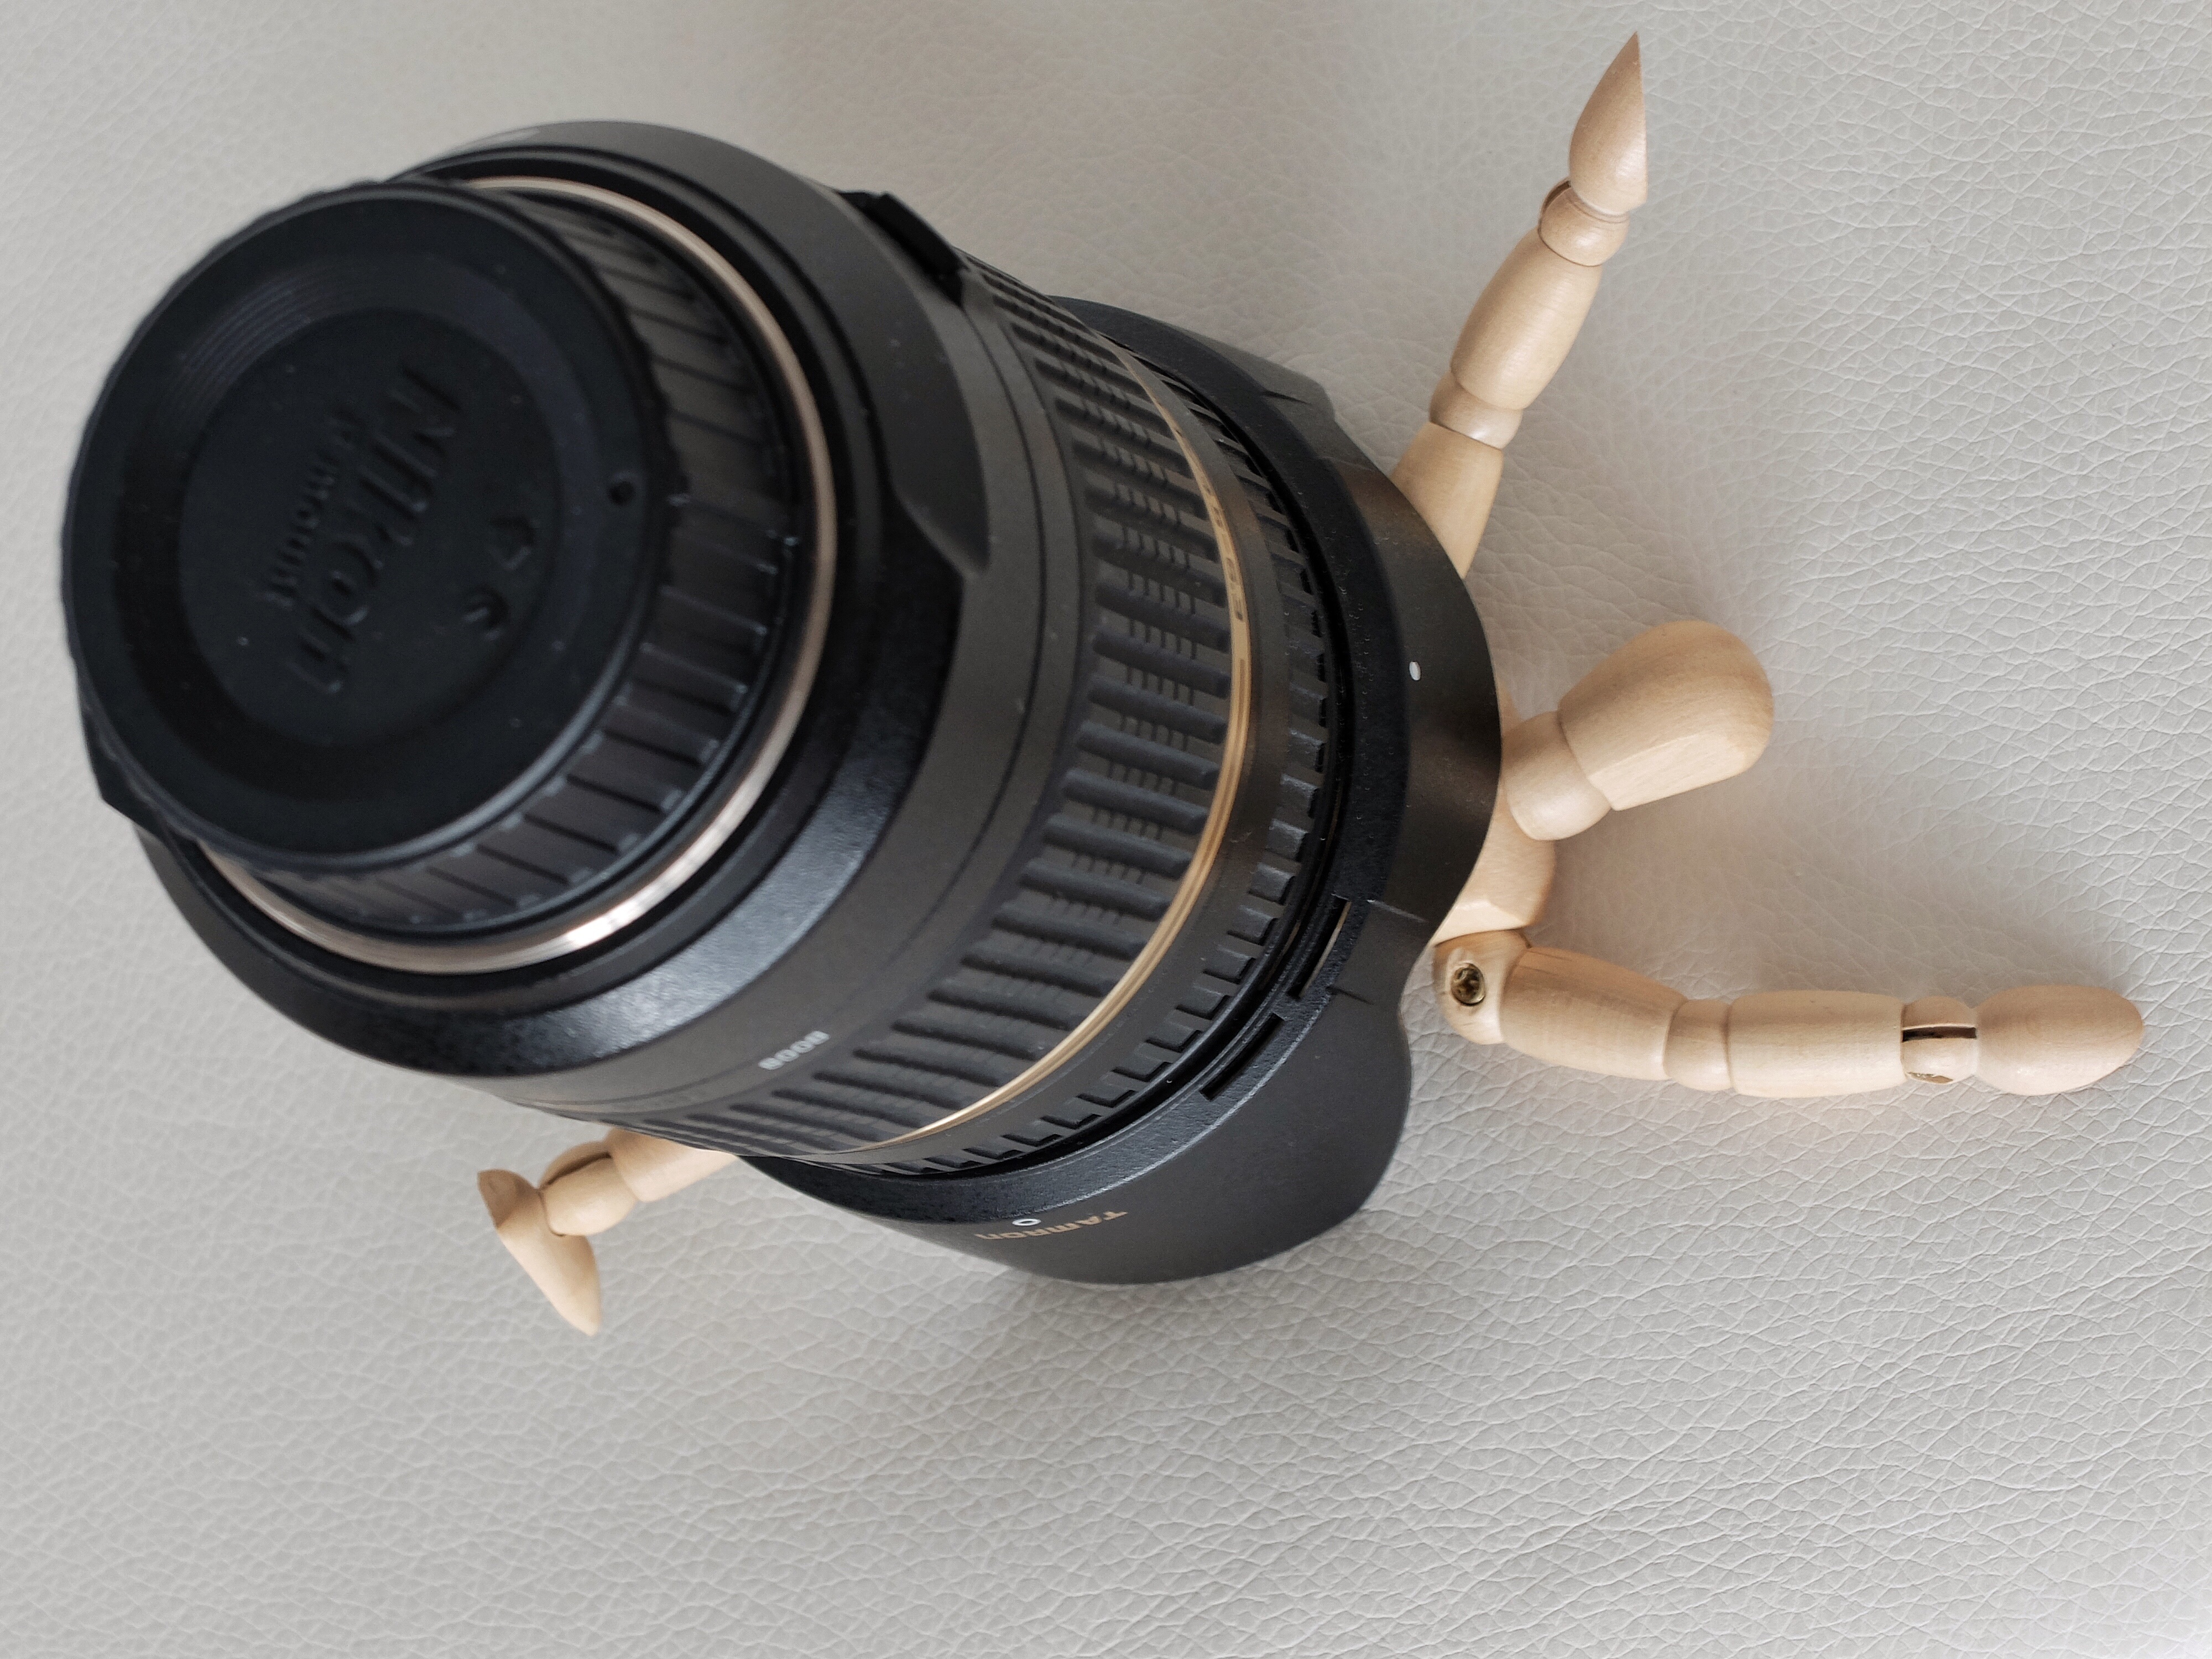
hand, light, photography, photo, lens, lighting, product, doll, goggles, toys, camera lens, wood doll, tinker